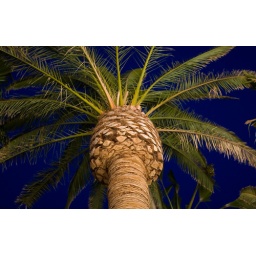
the sky was a very vivid blue color, i'm not sure if have it quite right in these photos...